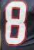
Number: 8